Scott Selwood

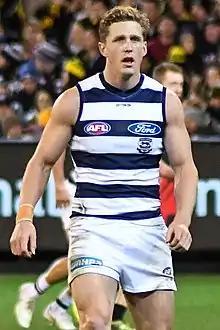
Selwood playing for Geelong in 2018

Scott Francis Selwood (born 27 March 1990) is an Australian rules footballer who currently plays for the Ivanhoe Football Club in the Northern Football Netball League (NFNL). He previously played professionally for the West Coast Eagles and Geelong Football Club in the Australian Football League (AFL).